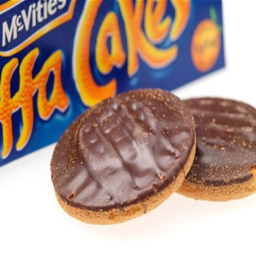
food manufacturing business , the company that makes consumer product , was sold last year